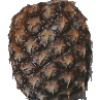
Label: Pineapple 1